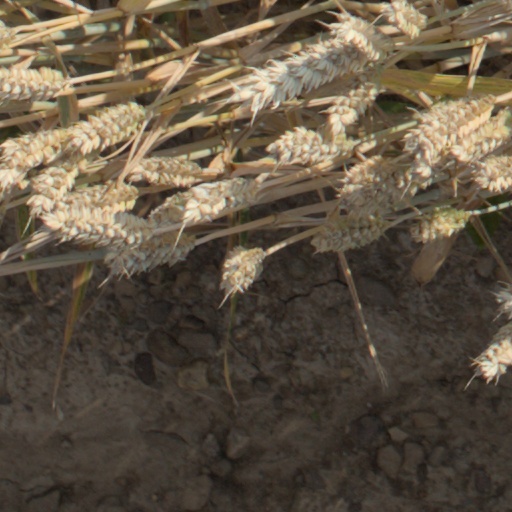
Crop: wheat